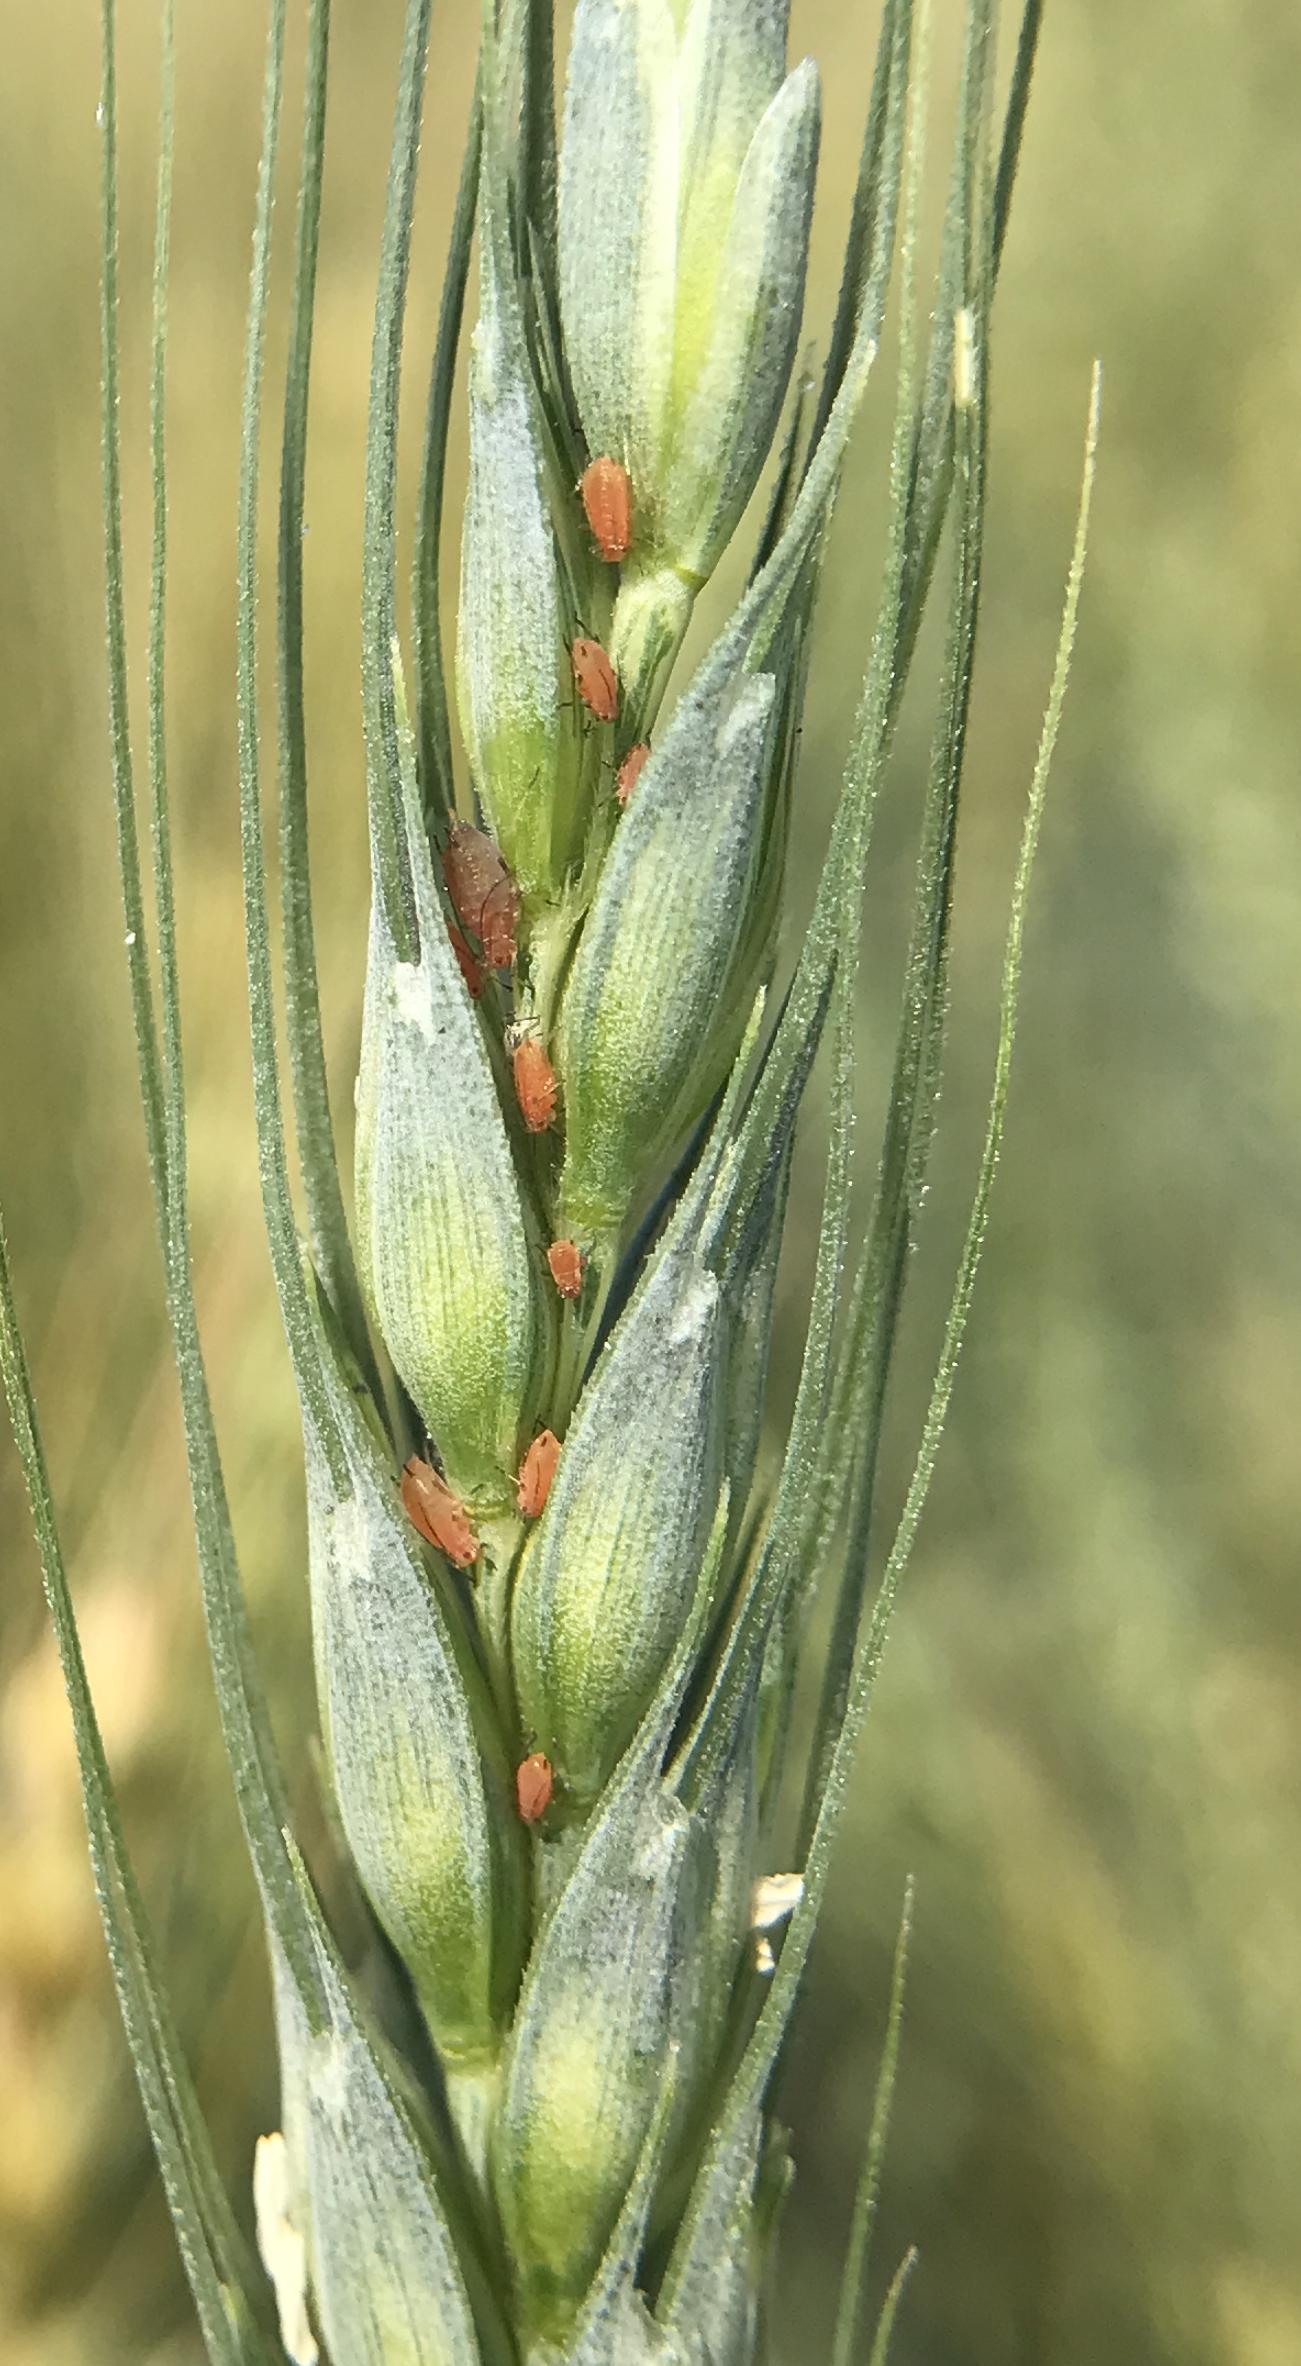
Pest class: english_grain_aphid